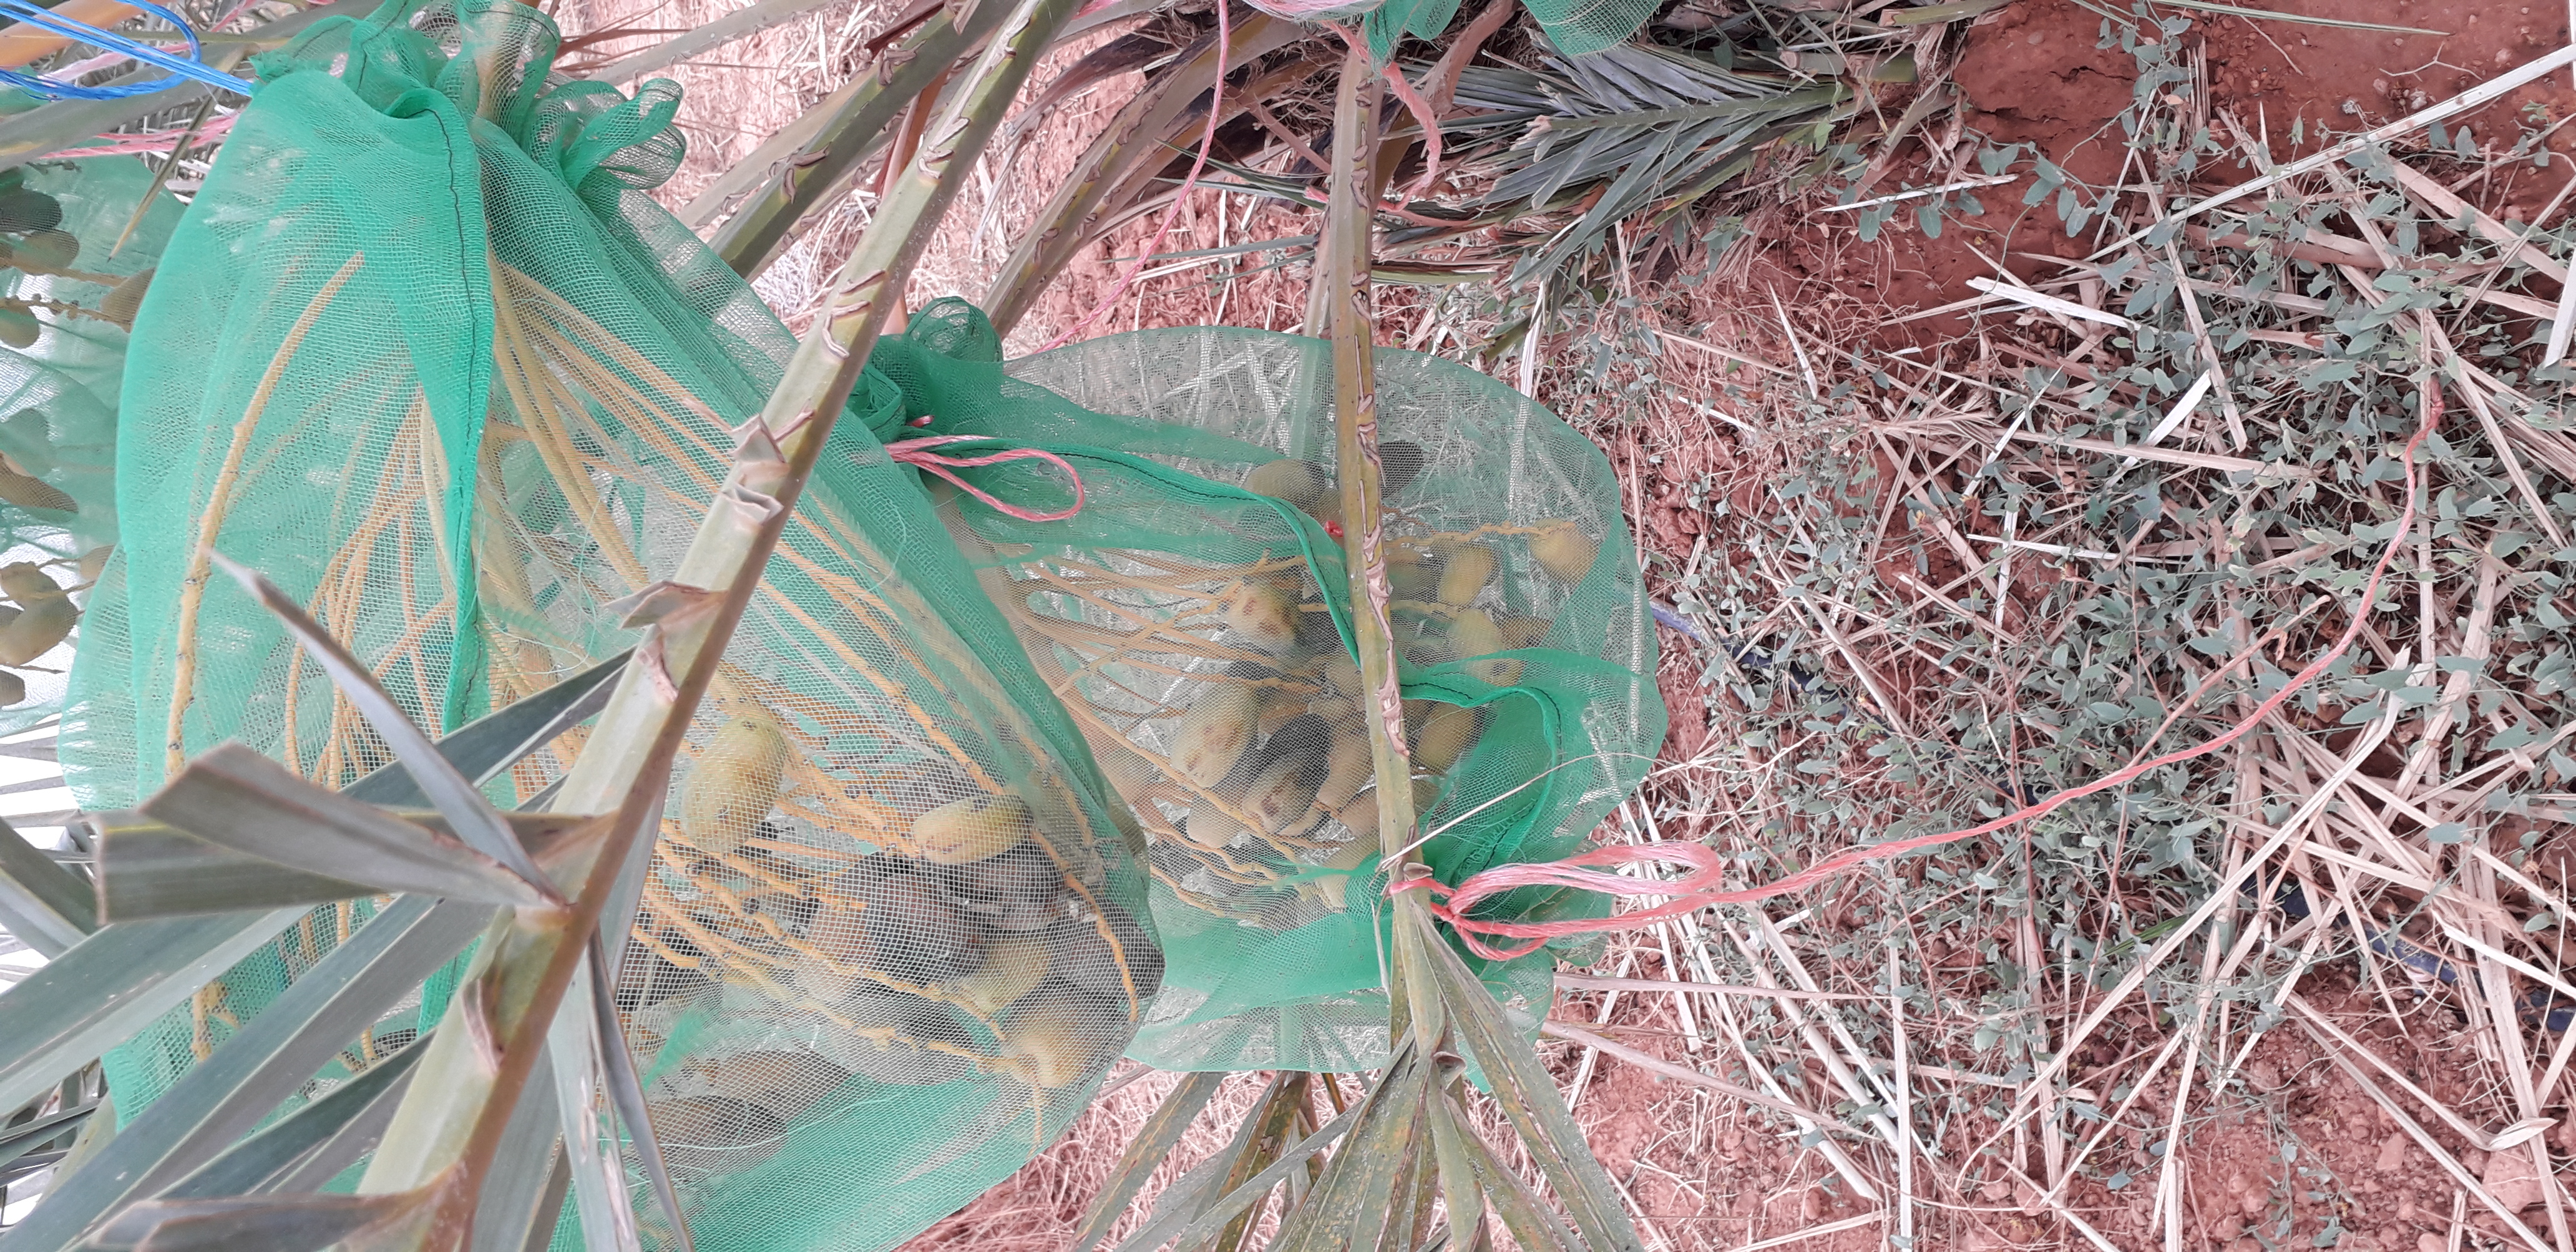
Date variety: Boumajhoul